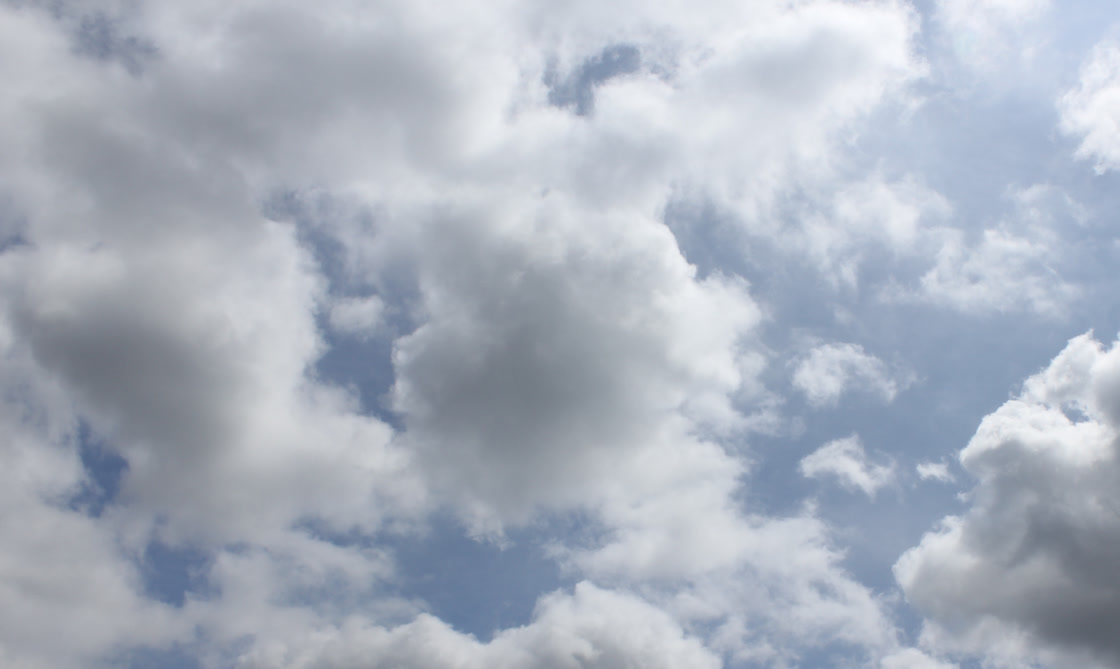
Cloud type: Cumulus